No Way Out (The Walking Dead)

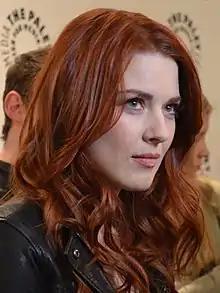
"No Way Out" marked the last appearance of Alexandra Breckenridge as Jessie Anderson.

The episode received critical acclaim and is generally considered to be one of the best of the series. On Rotten Tomatoes, it holds a 97% with an average rating of 8.28 out of 10, based on 34 reviews. The critics' consensus reads: "No Way Out" is a brutally entertaining rebound from a lackluster first half of the season, re-energized with arresting, jaw-dropping developments.